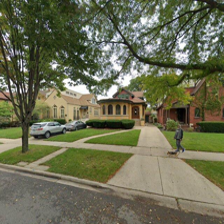
Label: streetView